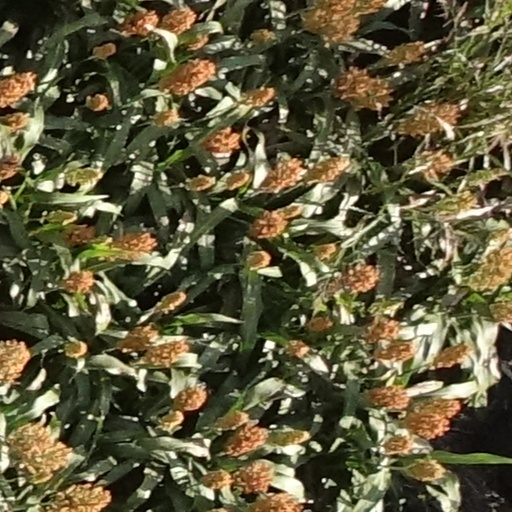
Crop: sorghum